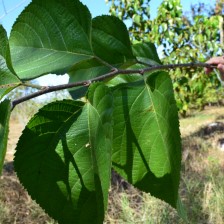
Variety: TaiwanStraberry